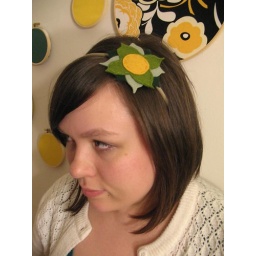
green flower headband in action!